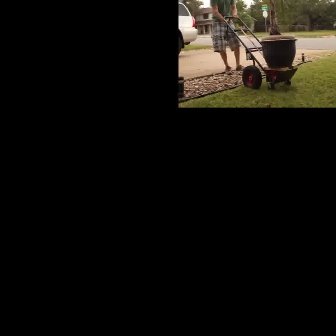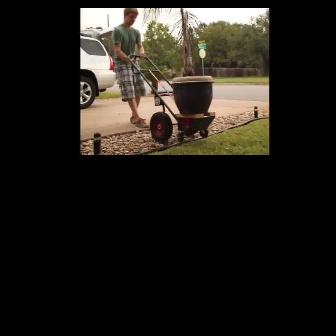
  Please identify the target specified by the bounding box [223,15,298,90] in the first image and locate it in the second image. Return the coordinates in [x_min,y_min,x_max,y_max] format.
Answer: [127,54,215,142]